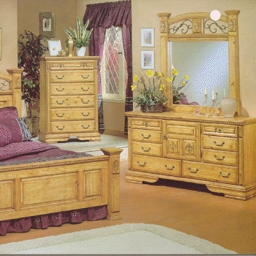
Room type: bedroom